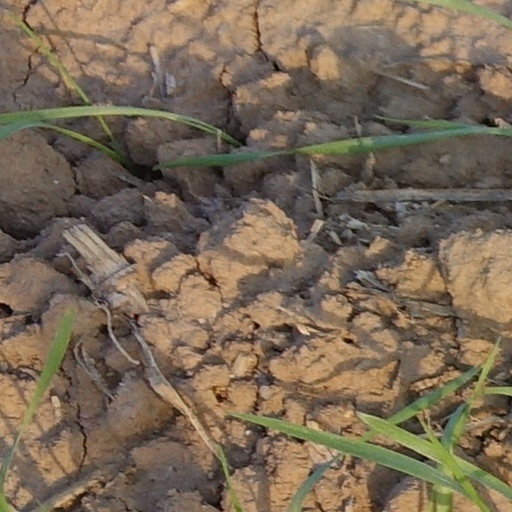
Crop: wheat